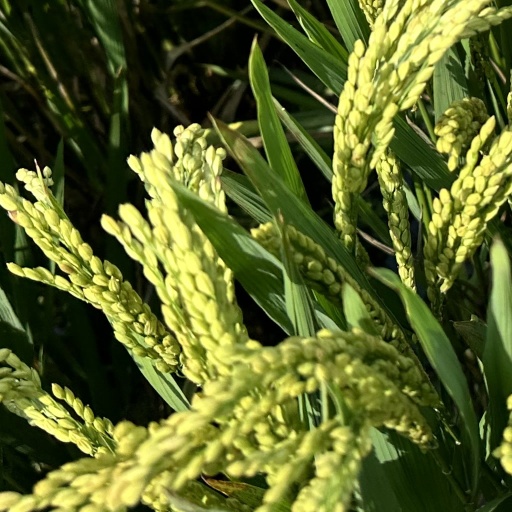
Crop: rice